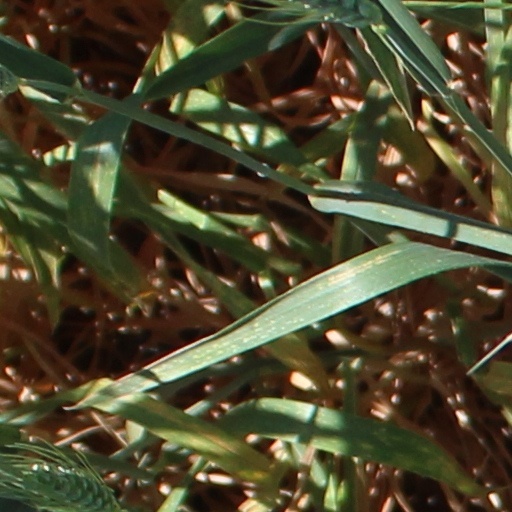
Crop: wheat